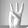
ASL letter: W